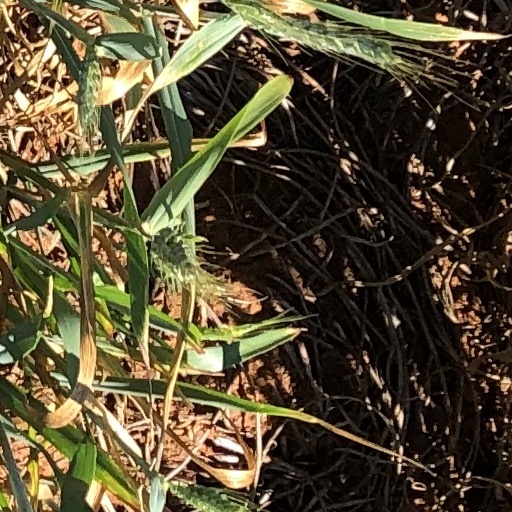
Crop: wheat